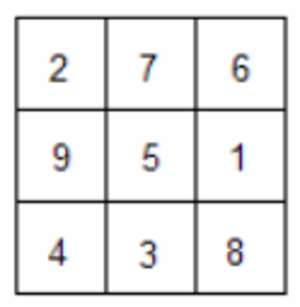
Magisk kvadrat
Det mindste ikke-trivielle normale magisk kvadrat er af orden 3
Magisk kvadrat af orden 3.
Magiske kvadrater er et logisk spil, som går ud på, at udfylde et kvadrat med n rækker og n søjler, med tallene fra 1 til n². Et magisk kvadrat med n rækker og n søjler, siges at have orden n. Kvadratet skal udfyldes på en sådan måde, at man får samme sum i hver række, søje og langs diagonalen. Denne sum kaldes for den magiske sum eller den magiske konstant M, der afhænger af ordnen af kvadratet og kan findes med følgende formel: